Carl Gustaf Emil Mannerheim

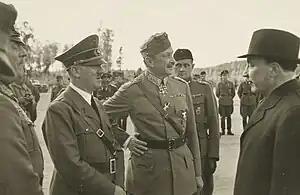
Discussion with Hitler, Marshal Mannerheim and President Ryti. Hitler visited Mannerheim on his 75th birthday.

Mannerheim secured recognition of Finnish independence from Britain and the United States. In July 1919, after he had confirmed a new, republican constitution, Mannerheim stood as a candidate in the first presidential election, with parliament as the electors. He was supported by the National Coalition Party and the Swedish People's Party. He finished second to Kaarlo Juho Ståhlberg, and withdrew from public life.